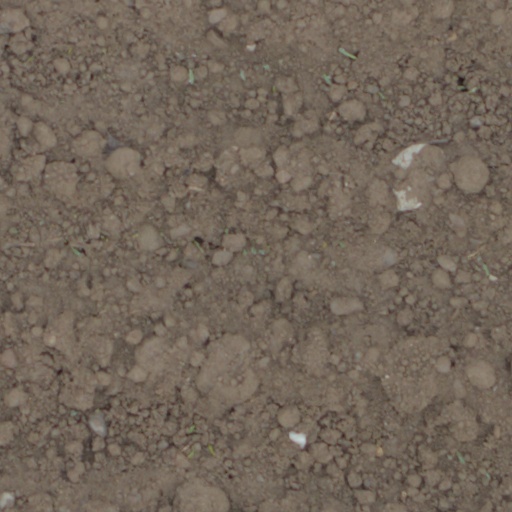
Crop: wheat